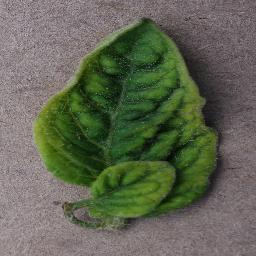
Label: Tomato___Tomato_Yellow_Leaf_Curl_Virus